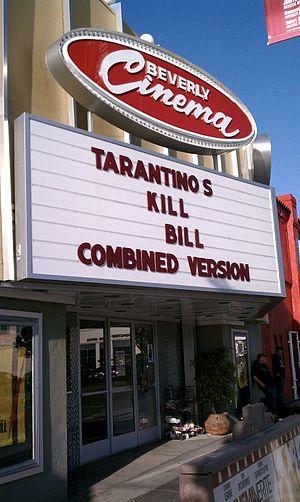
Quentin Jerome Tarantino, né le 27 mars 1963 à Knoxville dans le Tennessee, est un réalisateur, scénariste, producteur et acteur américain.
Le New Beverly Cinema est une salle de cinéma historique de Los Angeles en Californie. Construit dans les années 1920, il est le cinéma de répertoire le plus ancien de la région. Il est depuis 2007 la propriété du cinéaste Quentin Tarantino. Avant d'être un cinéma, l'établissement a notamment été un théâtre et un cinéma pornographique.
Once Upon a Time… in Hollywood, ou Il était une fois à... Hollywood au Québec, est un film américano-britannique écrit, coproduit et réalisé par Quentin Tarantino, sorti en 2019.
Kill Bill : Volume 1 est un film américain réalisé par Quentin Tarantino, sorti en 2003.
Kill Bill : Volume 2 est un film américain réalisé par Quentin Tarantino, sorti en 2004. Il fait suite à Kill Bill : Volume 1 sorti l'année précédente.